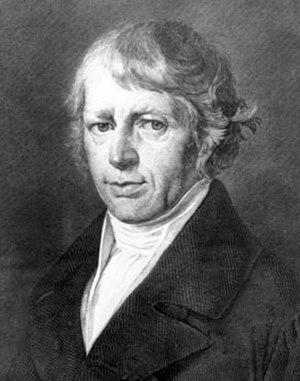
Josef Jakub Jungmann est un philologue, lexicographe, écrivain et traducteur tchèque, personnalité emblématique de la Renaissance nationale tchèque. Il a consacré sa vie au renouveau du tchèque, en débarrassant la langue des germanismes qui l'encombraient après plusieurs siècles de domination allemande, cherchant dans les documents historiques les équivalents éteints, faisant appel aux néologismes là où cela s'avérait nécessaire, empruntant aux langues slaves voisines des équivalents manquants.